De Grote Sinterklaasfilm

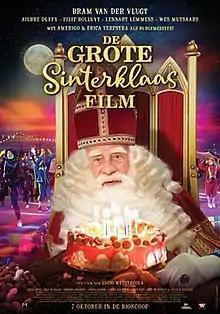
Theatrical release poster

De Grote Sinterklaasfilm is a 2020 Dutch film directed by Lucio Messercola. The film won the Golden Film award after having sold 100,000 tickets. It was the tenth highest-grossing Dutch film of 2020.